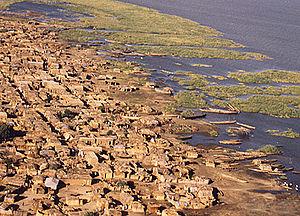
Cet article recense les zones humides du Cameroun concernées par la convention de Ramsar.
Cet article recense les sites inscrits au patrimoine mondial au Cameroun.